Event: Nepal Earthquake
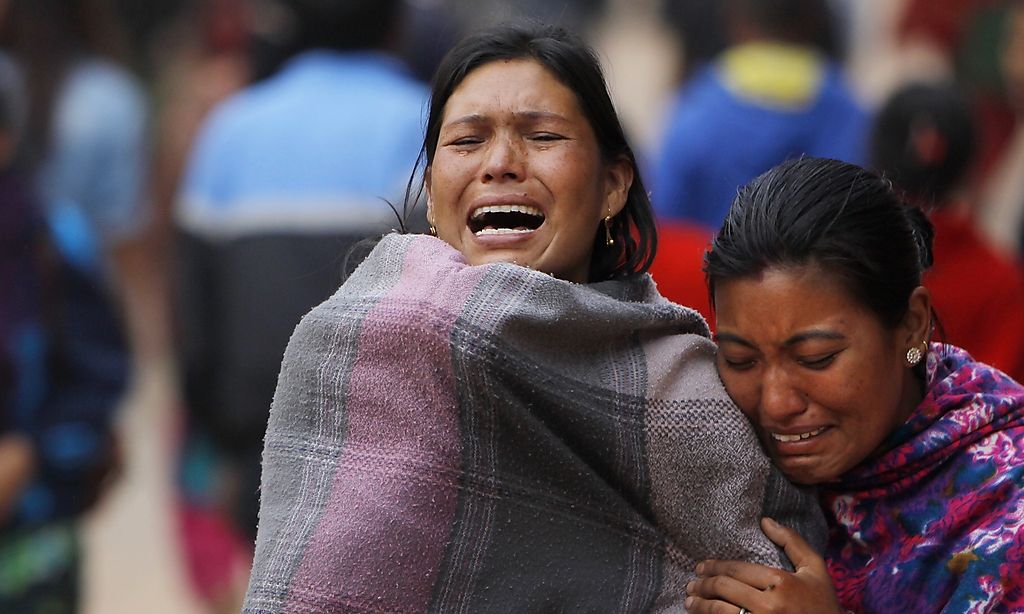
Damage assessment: no_damage